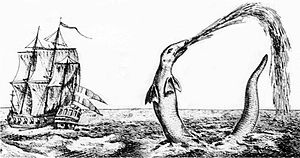
Søslange
Søslange rapporteret af den norske biskop af Grønland, Hans Egede, i 1734.
En søslange er stort slange- eller dragelignende fabeldyr, der ifølge folketroen lever i en sø eller et hav; især om den meget omtalte Nessie i Loch Ness-søen i Skotland. Et andet kendt eksempel er Midgårdsormen i norrøn mytologi. Søslanger beskrives i Norge i Hamarkrøniken og af Olaus Magnus og Peder Claussøn Friis i 1500-tallet, og af biskop i Bergen Erik Pontoppidan den yngre og Hans Egede i 1700-tallet. I norske sagn opptræder søslangen iblandt sammen med et andet søuhyre, der kaldes havhesten.